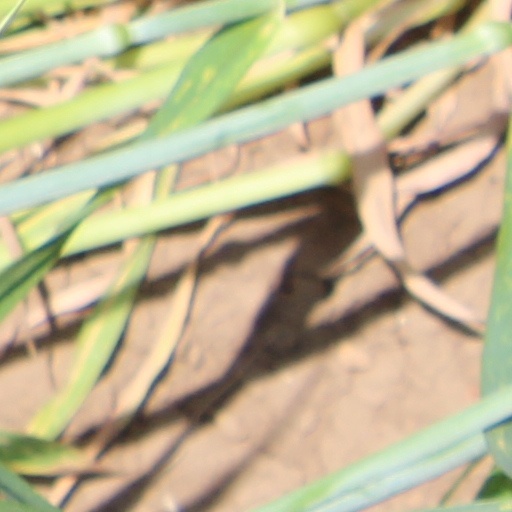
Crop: wheat